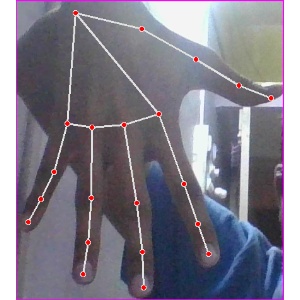
अक्षर: ढ